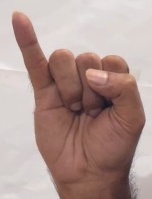
ASL sign: I